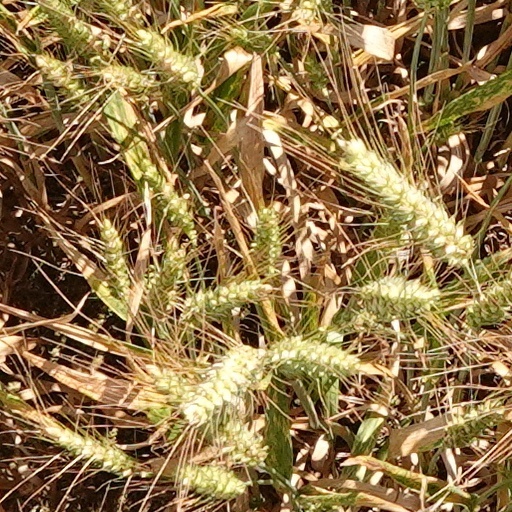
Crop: wheat